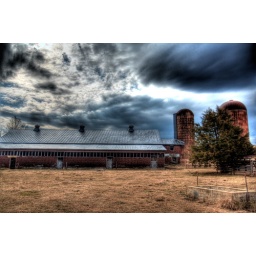
house mountain in HDR